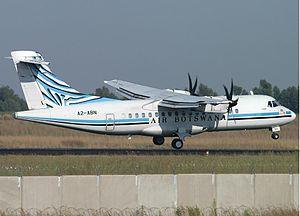
Cette photo est une photo d'un ATR 42 de Air Botswana prise le 12 mars 2007
Air Botswana est la compagnie aérienne nationale du Botswana.
L'aéroport international de Gaborone ou « aéroport international Sir Seretse Khama » est un aéroport domestique et international desservant la ville de Gaborone, capitale du Botswana. Elle est située au sud-est du Botswana, près du fleuve Notwani, à 15 km seulement de la frontière sud-africaine.
Le suicide en avion concerne plusieurs types de comportement par lesquels des individus solitaires ou en petit groupe ont décidé de précipiter un avion au sol ou contre un autre appareil, pour mettre fin à leur vie et à celles d'autres éventuels passagers ou personnes au sol, en détruisant parfois des cibles.